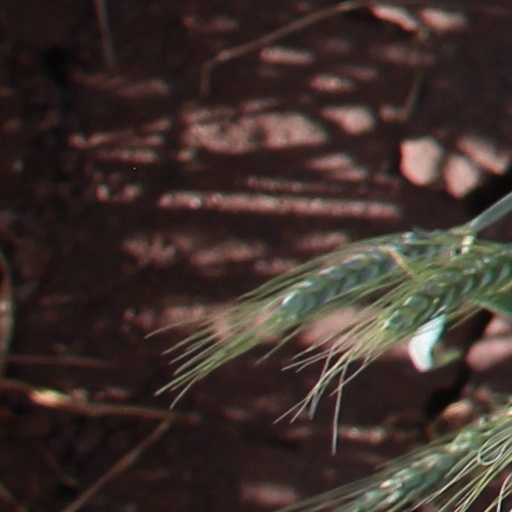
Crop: wheat